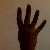
The image shows a hand gesture representing the number 4 in Indian Sign Language.